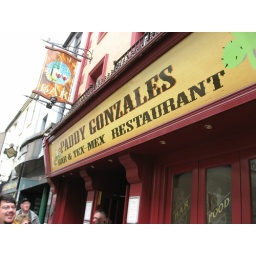
Yikes. Tex-Mex in Waterford, Ireland. No thanks. This Texas boy will wait till he gets home for that.